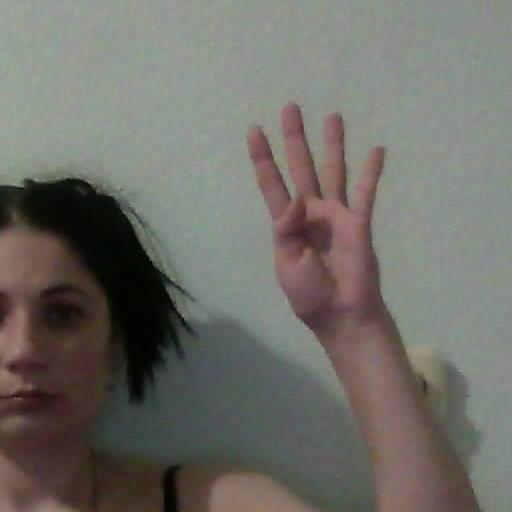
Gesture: four